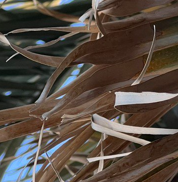
Label: Potassium Deficiency